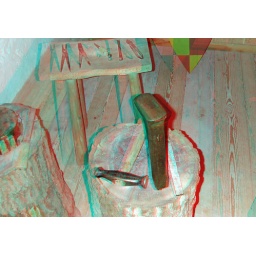
Dover Castle in anaglyph 3D stereo red cyan glasses to view